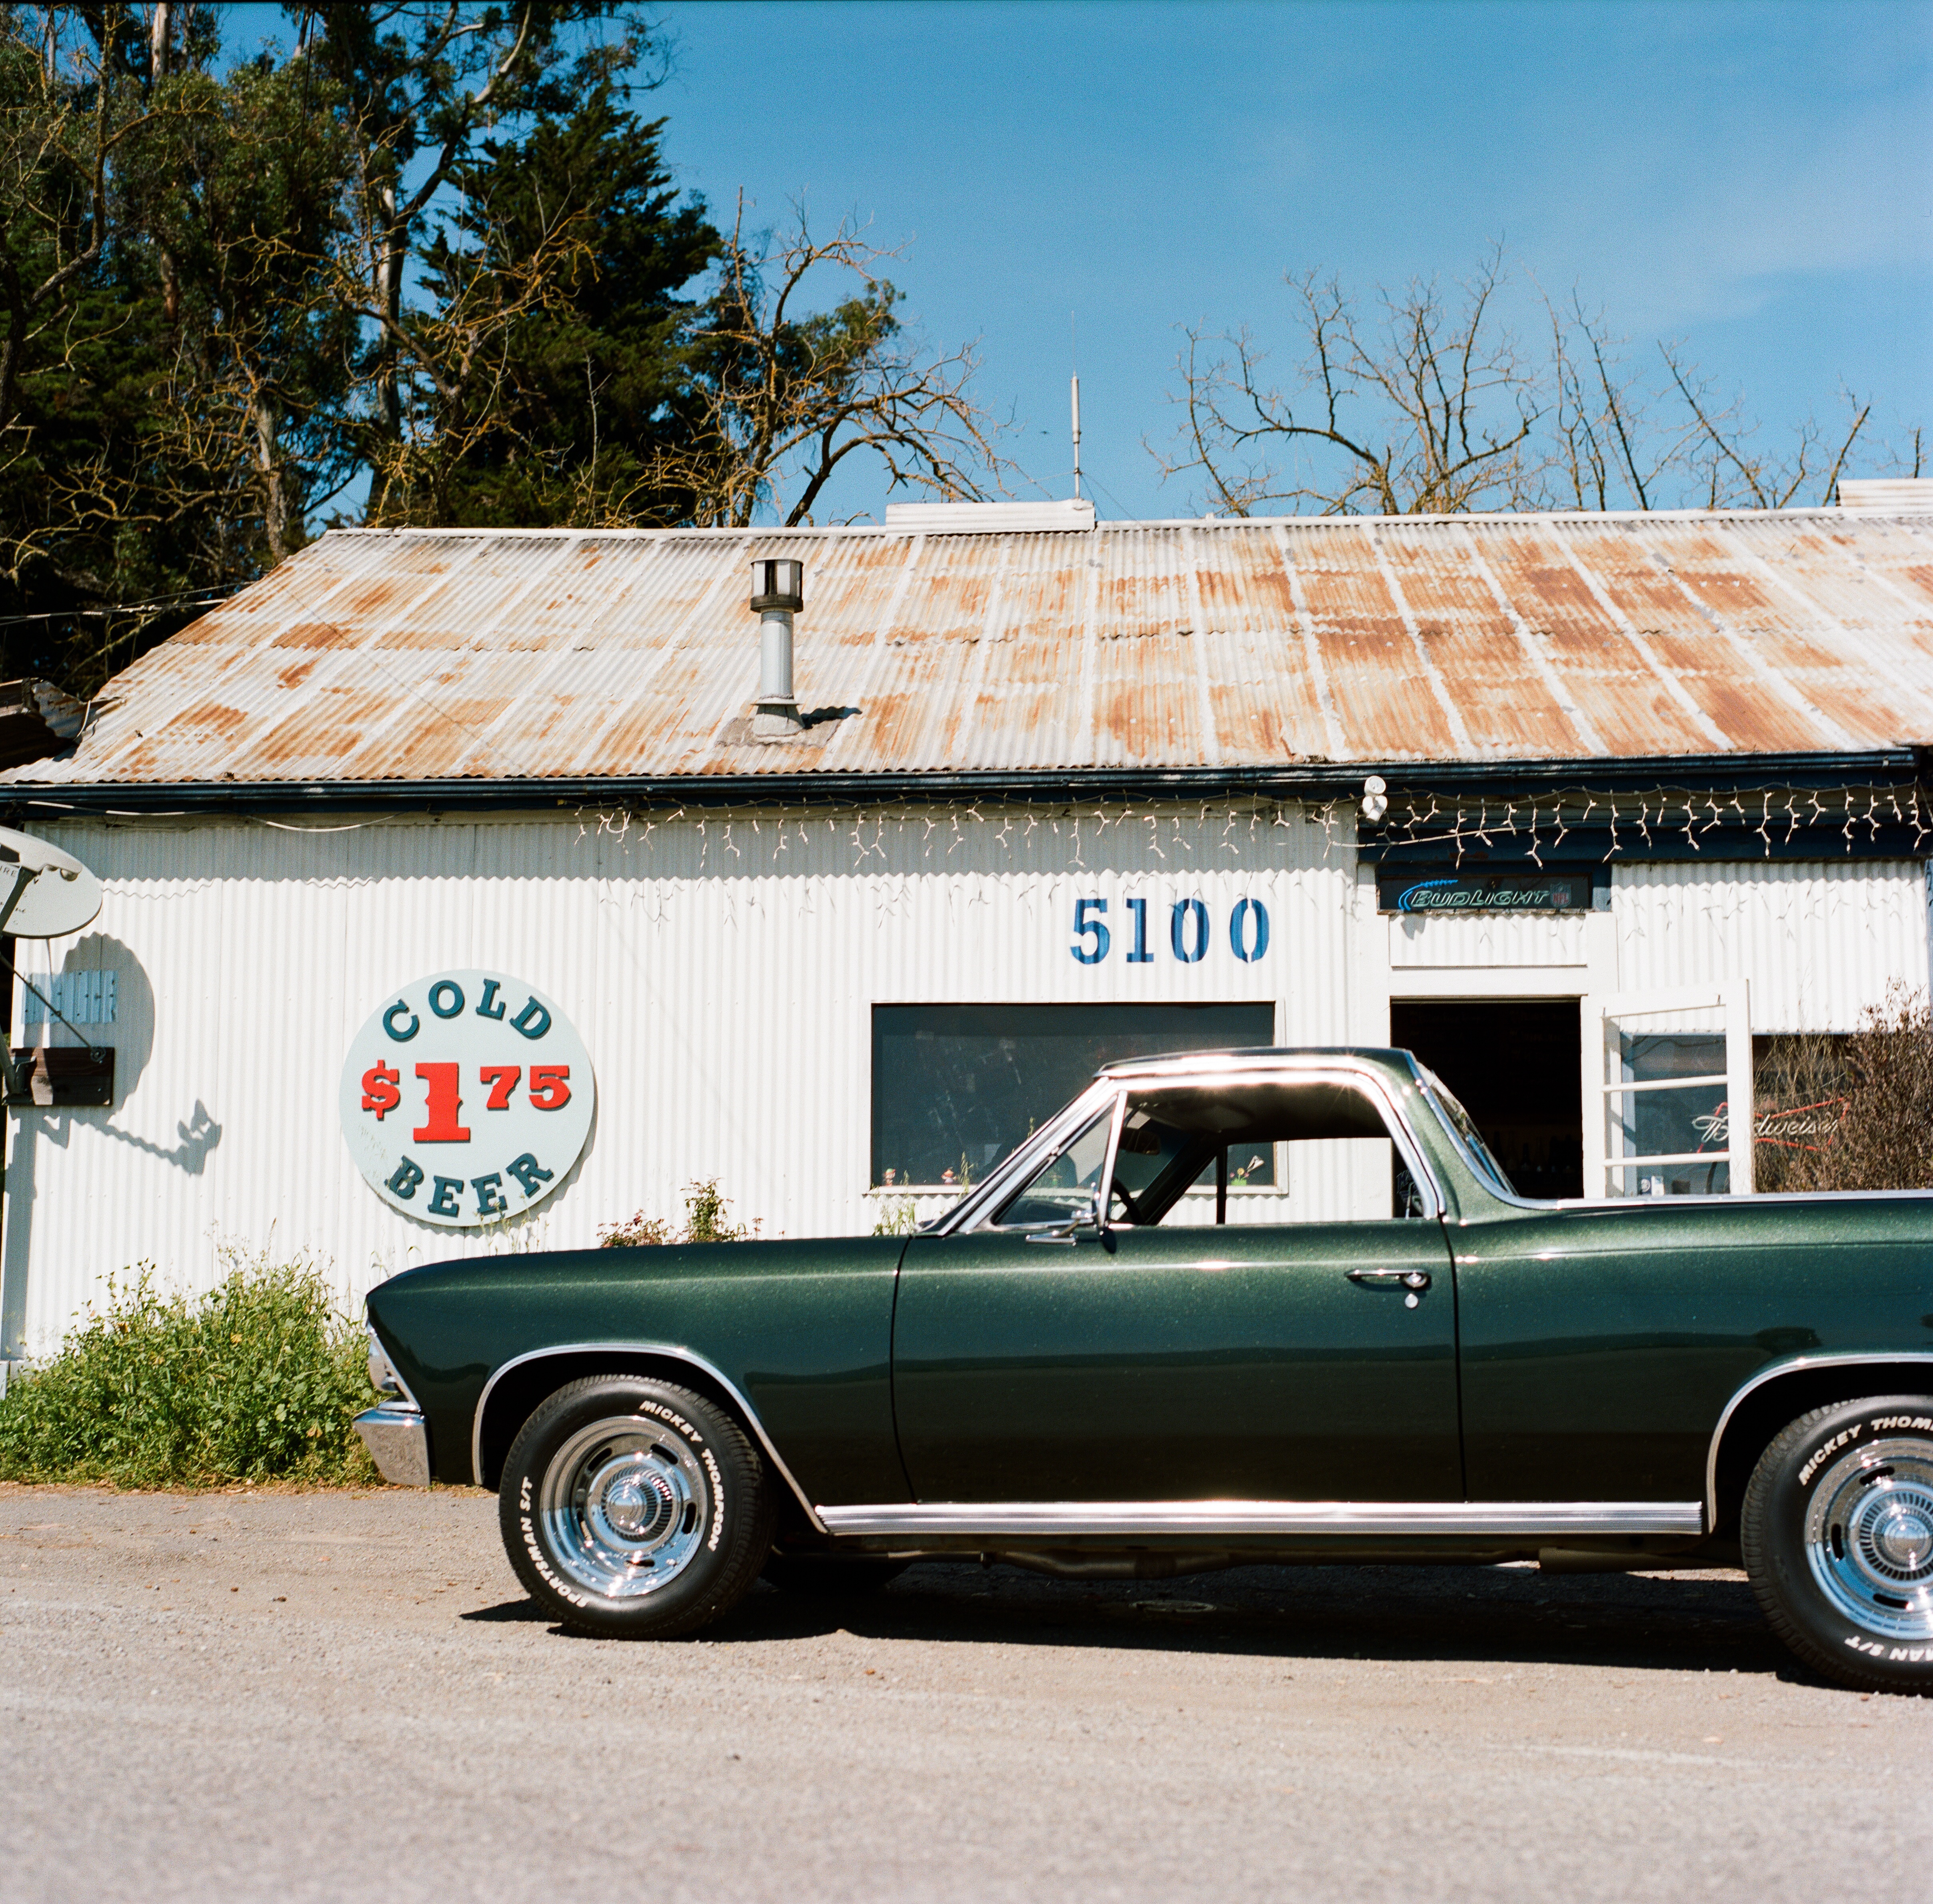
car, vehicle, motor vehicle, vintage car, sedan, chevrolet, convertible, coupe, antique car, land vehicle, automobile make, automotive exterior, luxury vehicle, full size car